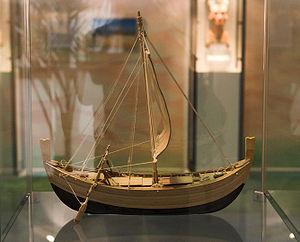
Les Hittites sont un peuple ayant vécu en Anatolie au IIᵉ millénaire av. J.-C. Ils doivent leur nom à la région dans laquelle ils ont établi leur royaume principal, le Hatti, situé en Anatolie centrale autour de leur capitale, Hattusa. C'est à compter de la seconde moitié du XVIIᵉ siècle avant notre ère un des plus puissants royaumes du Moyen-Orient, dominant l'Anatolie jusqu'aux alentours de 1200 av. J.-C. Au XIVᵉ siècle avant notre ère, ils réussissent même à faire passer la majeure partie de la Syrie sous leur coupe, ce qui les met en rivalité avec d'autres puissants royaumes du Moyen-Orient : l'Égypte, le Mittani et l'Assyrie.
La navigation dans l'Antiquité marque la première grande étape dans la conquête de l’espace maritime. Certaines îles de la mer Méditerranée ont été fréquentées par des chasseurs-cueilleurs peut-être dès le XIIᵉ millénaire. À partir du Néolithique, la navigation s’intensifie et la Méditerranée devient très vite un trait d’union entre ses rivages, un moyen de communication par excellence.
Uluburun est un site archéologique sous-marin, situé au sud de Kaş en Turquie dans la Mer Méditerranée, où a été retrouvée une épave d'un navire marchand de l'âge du bronze récent. L'épave, longue de 15 m et avec un mat haut de 5 m, repose à plus de 40 mètres de profondeur. Elle a été fouillée de 1984 à 1994. Il s'agit de la plus vieille épave fouillée au monde.
La civilisation mycénienne est une civilisation égéenne de l’Helladique récent s'étendant de 1650 à 1100 av. J.-C. environ, dont l'apogée se situe environ entre 1400 et 1200 av. J.-C. Elle se répand progressivement à partir du sud de la Grèce continentale sur le monde égéen dans son ensemble, qui connaît pour la première fois une certaine unité culturelle. Cette civilisation est notamment caractérisée par ses palais-forteresses, ses différents types de poterie peinte que l'on retrouve tout autour de la mer Égée, ainsi que son écriture, le linéaire B, la plus ancienne écriture connue transcrivant du grec. Depuis son déchiffrement par Michael Ventris et John Chadwick en 1952, la civilisation mycénienne est, de toutes les civilisations égéennes pré-helléniques, la seule connue à la fois par des vestiges archéologiques et des documents épigraphiques.
Les Égyptiens antiques appelaient « peuples de la mer » des groupes de différents peuples venus par la mer attaquer par deux fois au moins, mais sans succès, la région du delta du Nil, sous les règnes de Mérenptah et de Ramsès III, à la fin du XIIIᵉ siècle et au début du XIIᵉ siècle avant notre ère, à la fin de l'âge du bronze récent.
Le Lingot à peau de bœuf, dit aussi lingot ox-hide, est une plaque métallique, généralement en cuivre, mais parfois en étain, largement produite et distribuée dans le bassin méditerranéen vers la fin de l'âge du bronze.